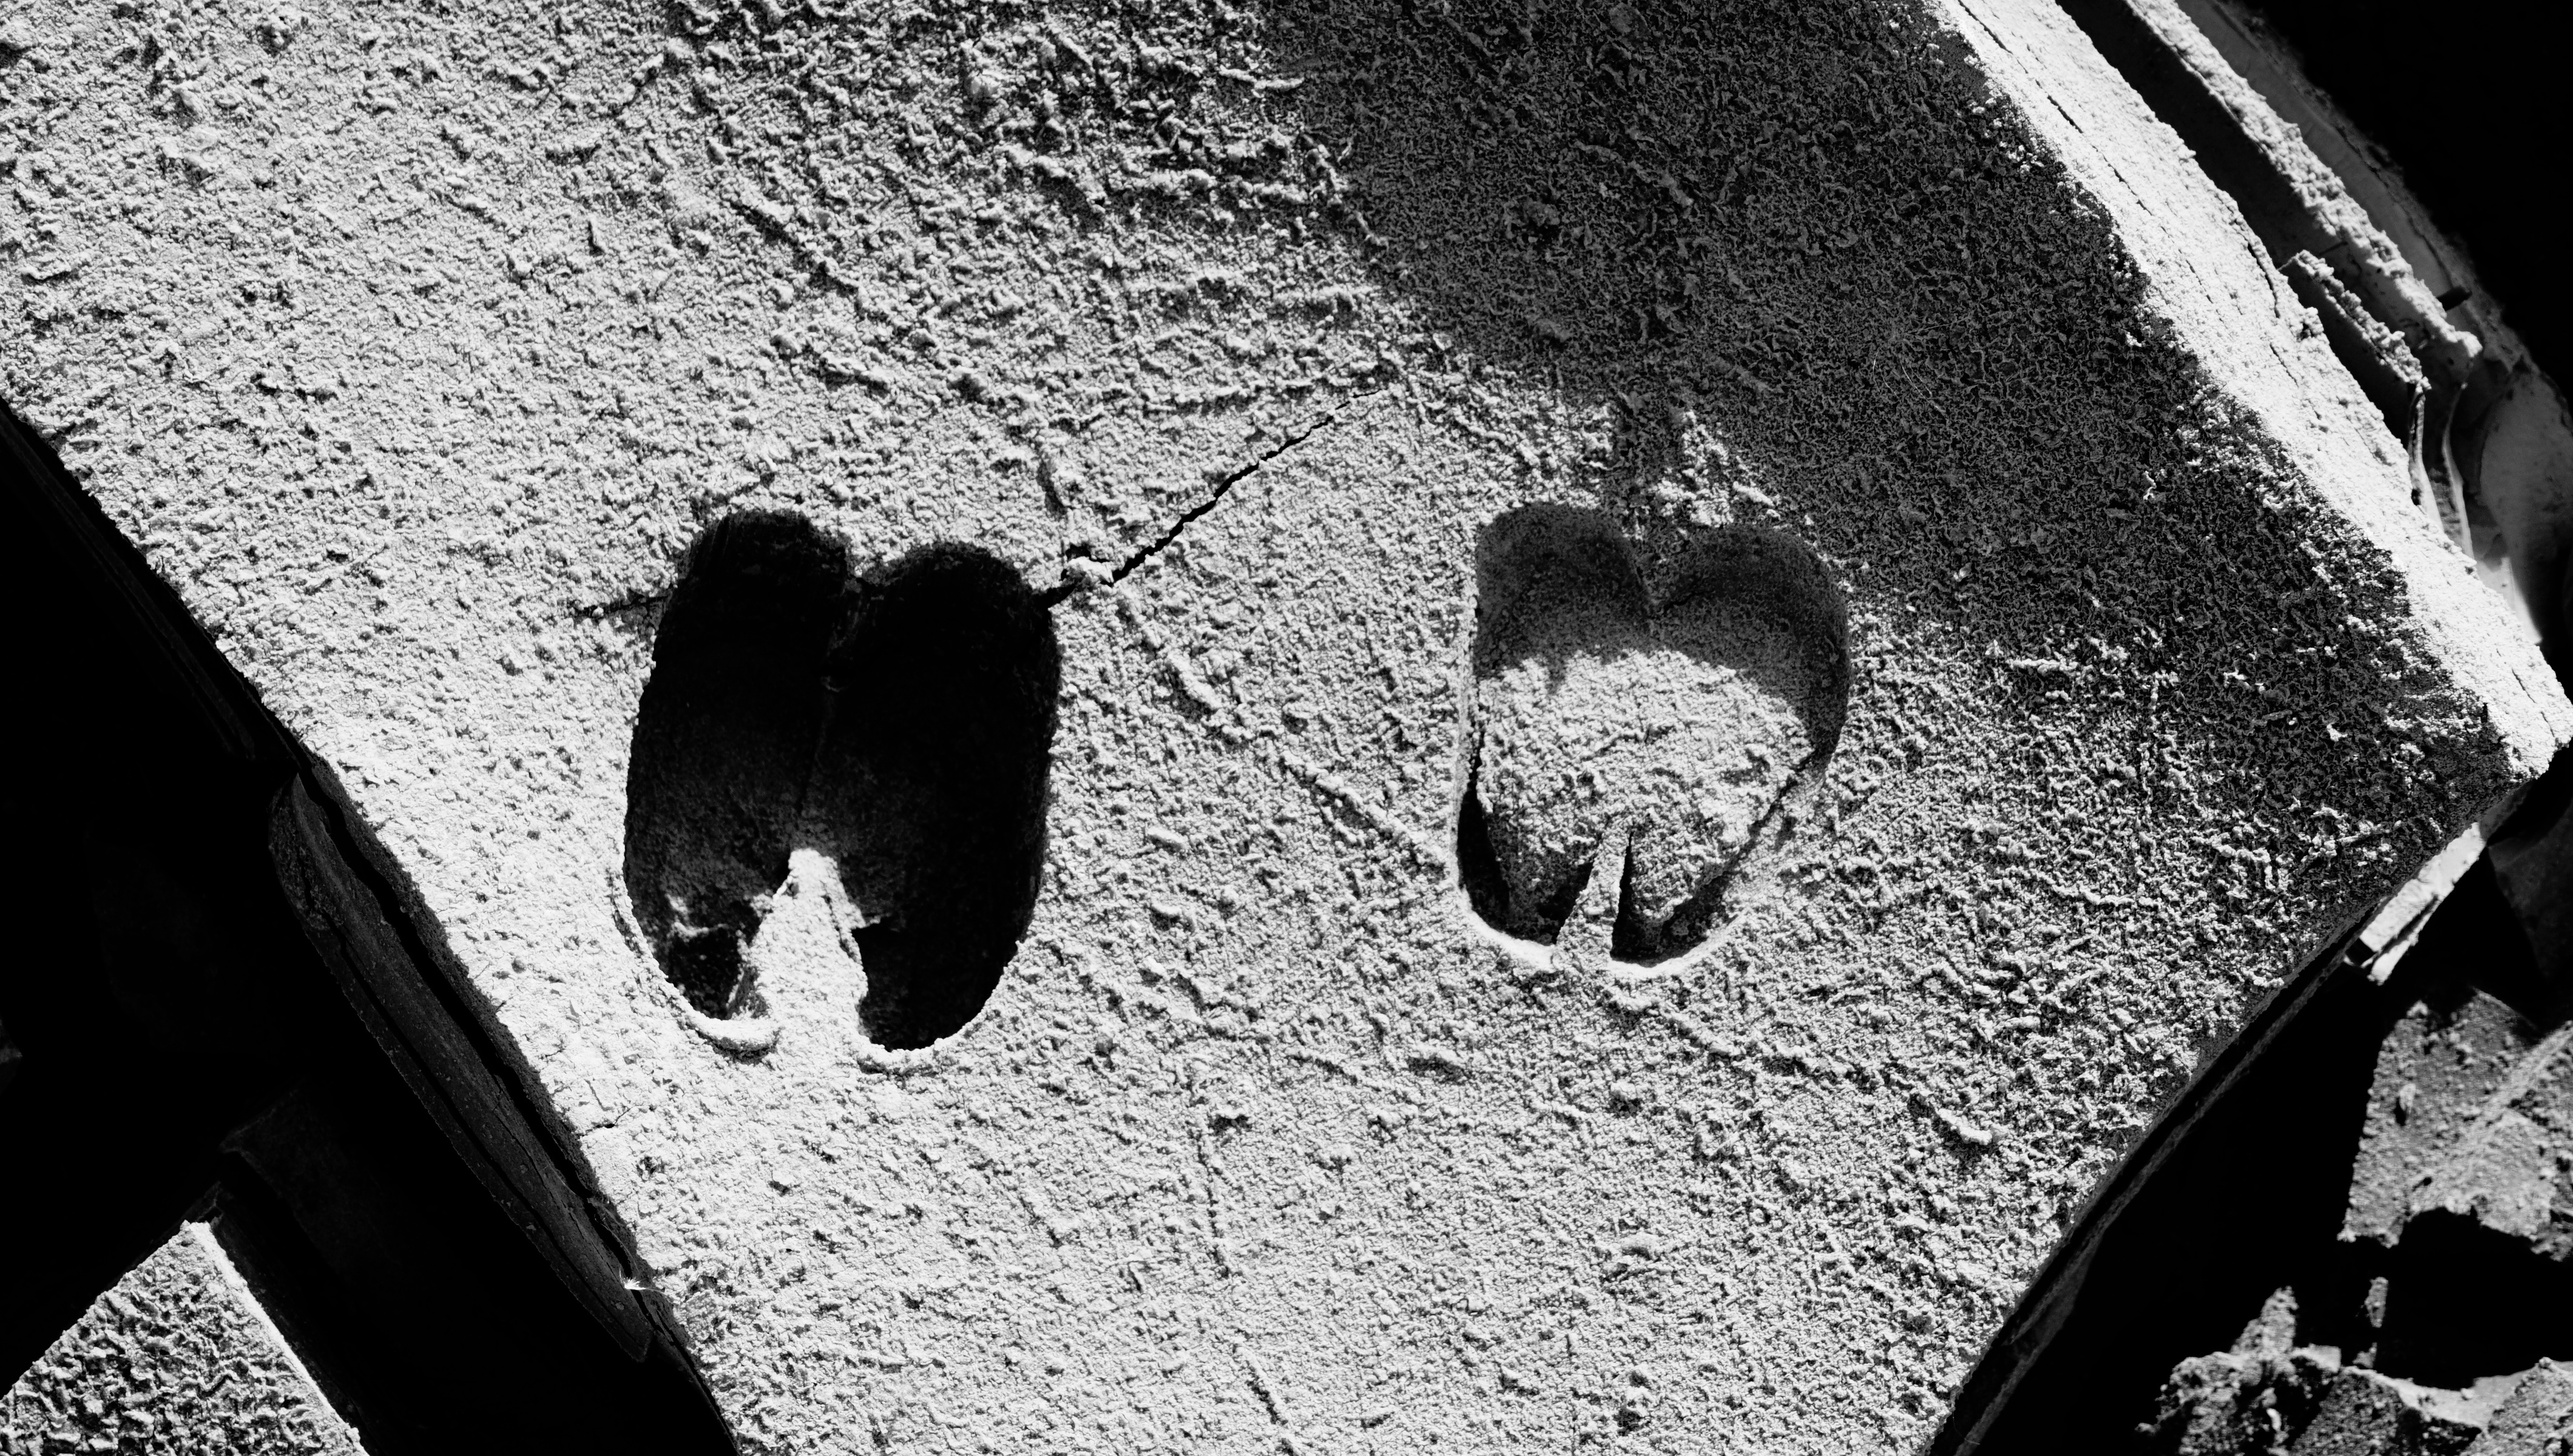
hand, black and white, white, photography, shadow, darkness, black, monochrome, organ, monochrome photography